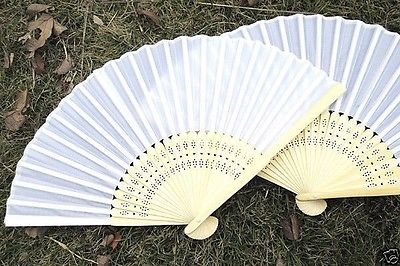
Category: fan